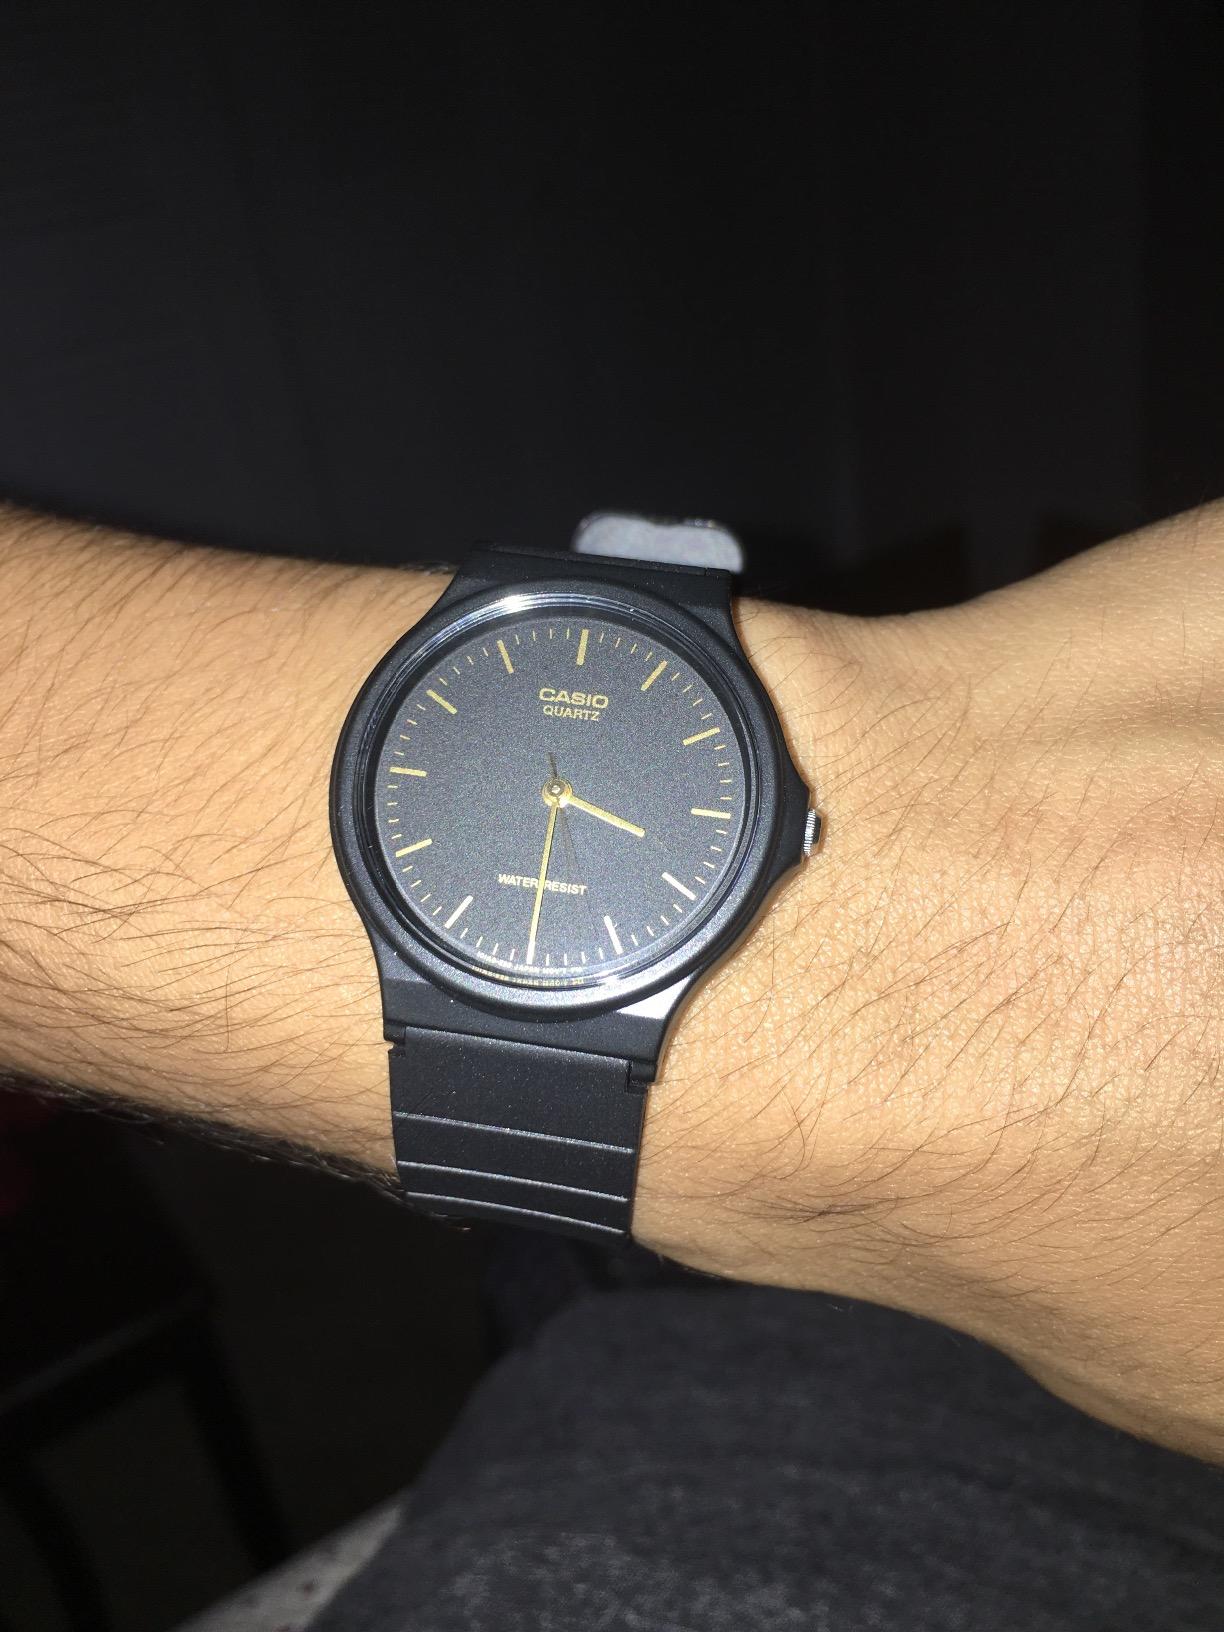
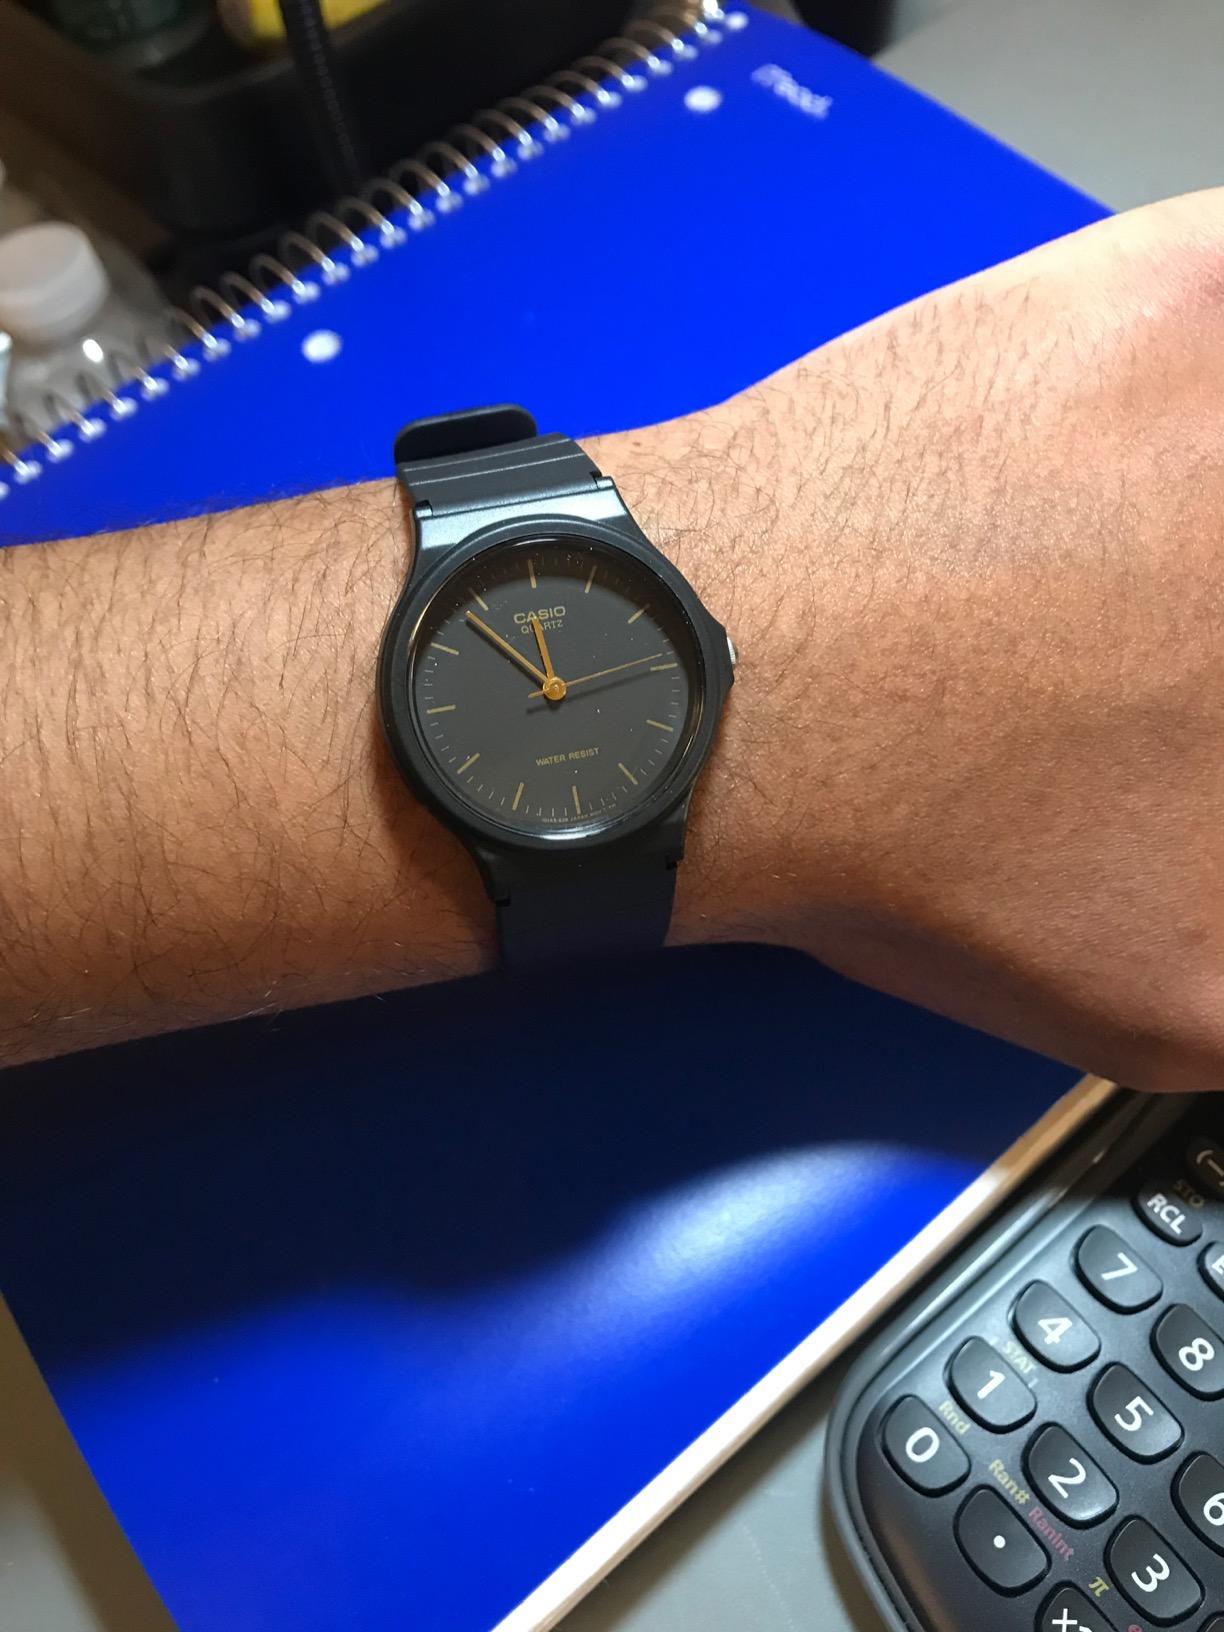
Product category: accessories_watch
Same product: yes